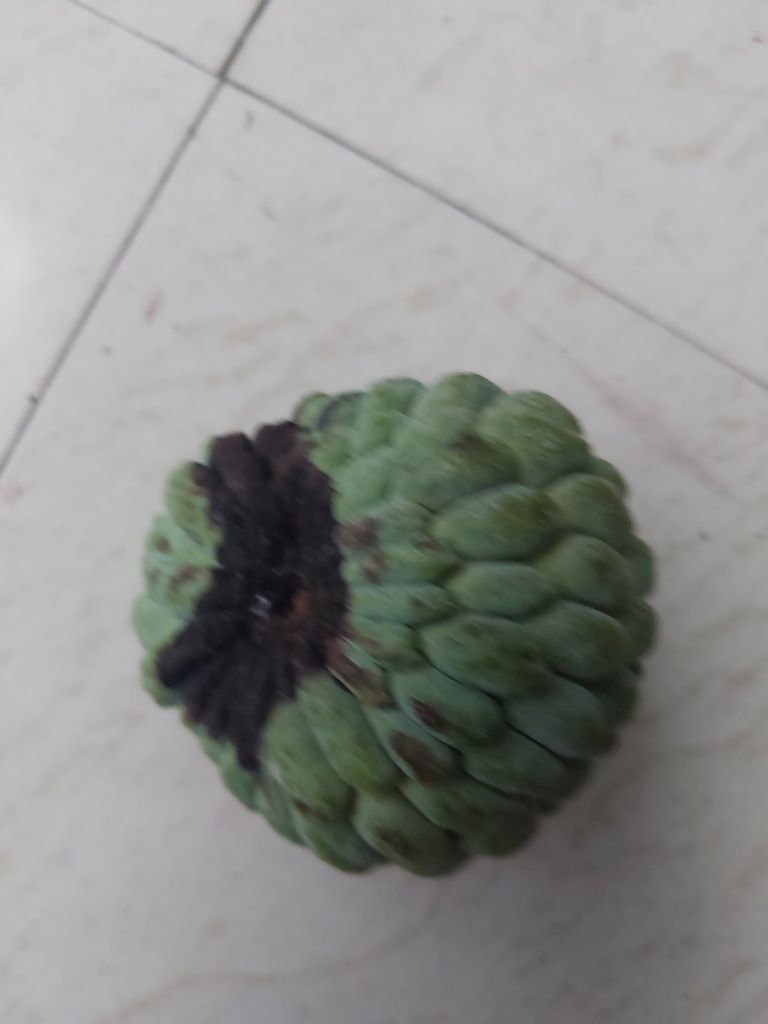
Disease label: Diplodia Rot